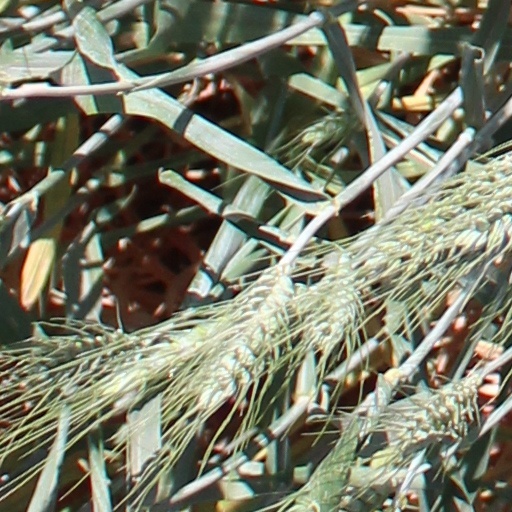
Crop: wheat